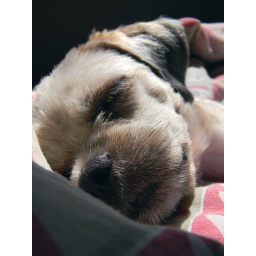
Julie loves sleeping under an open window when it's sunny outside.